Reinhard Tritscher

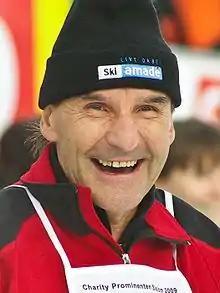
Reinhard Tritscher in 2009

Reinhard Tritscher (5 August 1946 – 20 September 2018) was an Austrian alpine skier who competed in the 1972 Winter Olympics where he finished 8th in the giant slalom.